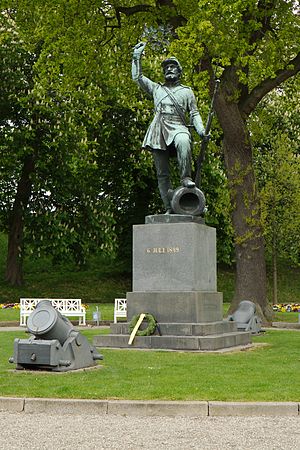
Herman Wilhelm Bissen / Dannelsesrejse – til fods til Rom / Sejrsmonumenter
Landsoldaten
Herman Wilhelm Bissen var dansk billedhugger.